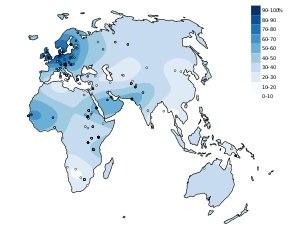
Le lait de vache est le lait produit par la vache dès la naissance de son veau pour le nourrir. Il est très utilisé en alimentation humaine transformé ou non.
Le lactose est un glucide présent dans le lait des mammifères y compris chez les humains, dont il tire son nom ; il est présent dans le lait de vache et de brebis, en de moindres quantités dans le lait de chèvre mais bien plus dans le lait maternel humain, un des plus riches qui soit en lactose.